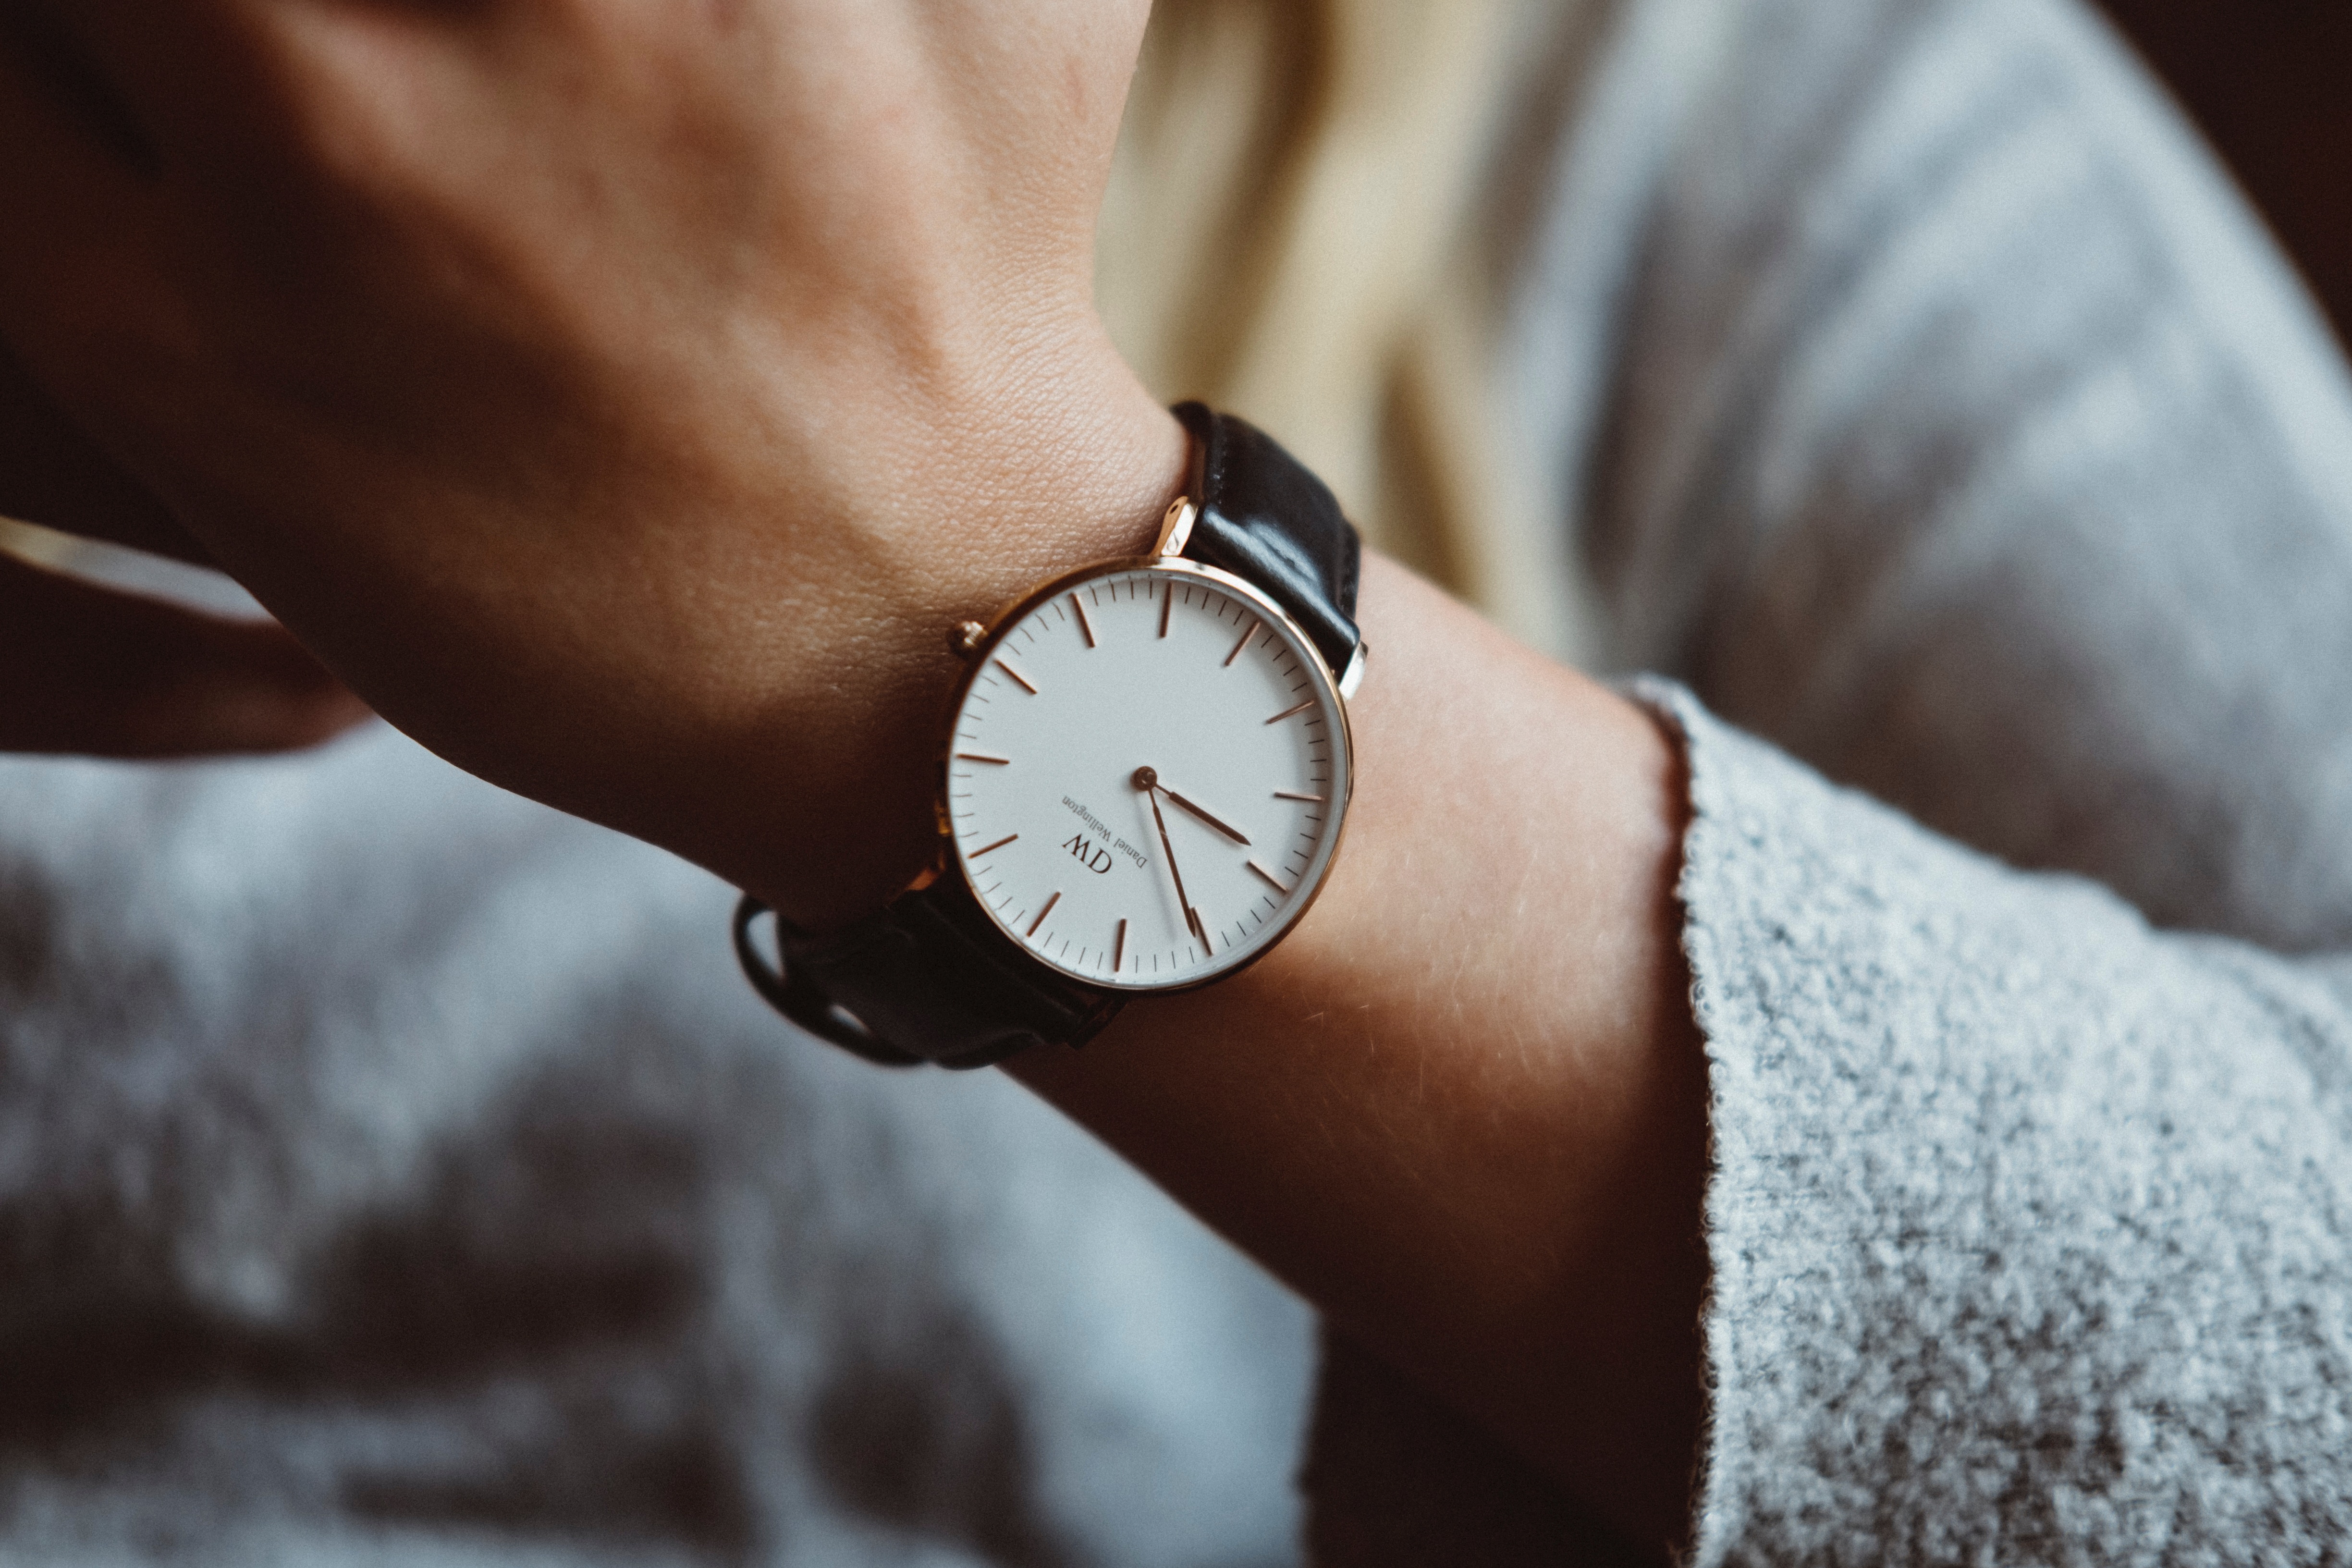
watch, hand, white, photography, finger, spring, close up, skin